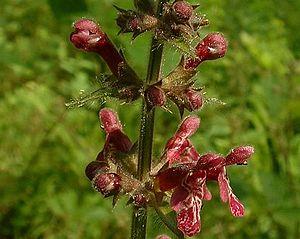
L'épiaire des bois encore appelée ortie puante est une plante herbacée vivace de la famille des Lamiacées.